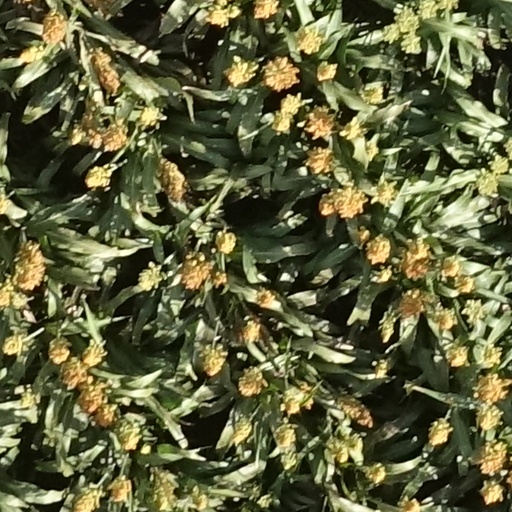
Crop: sorghum